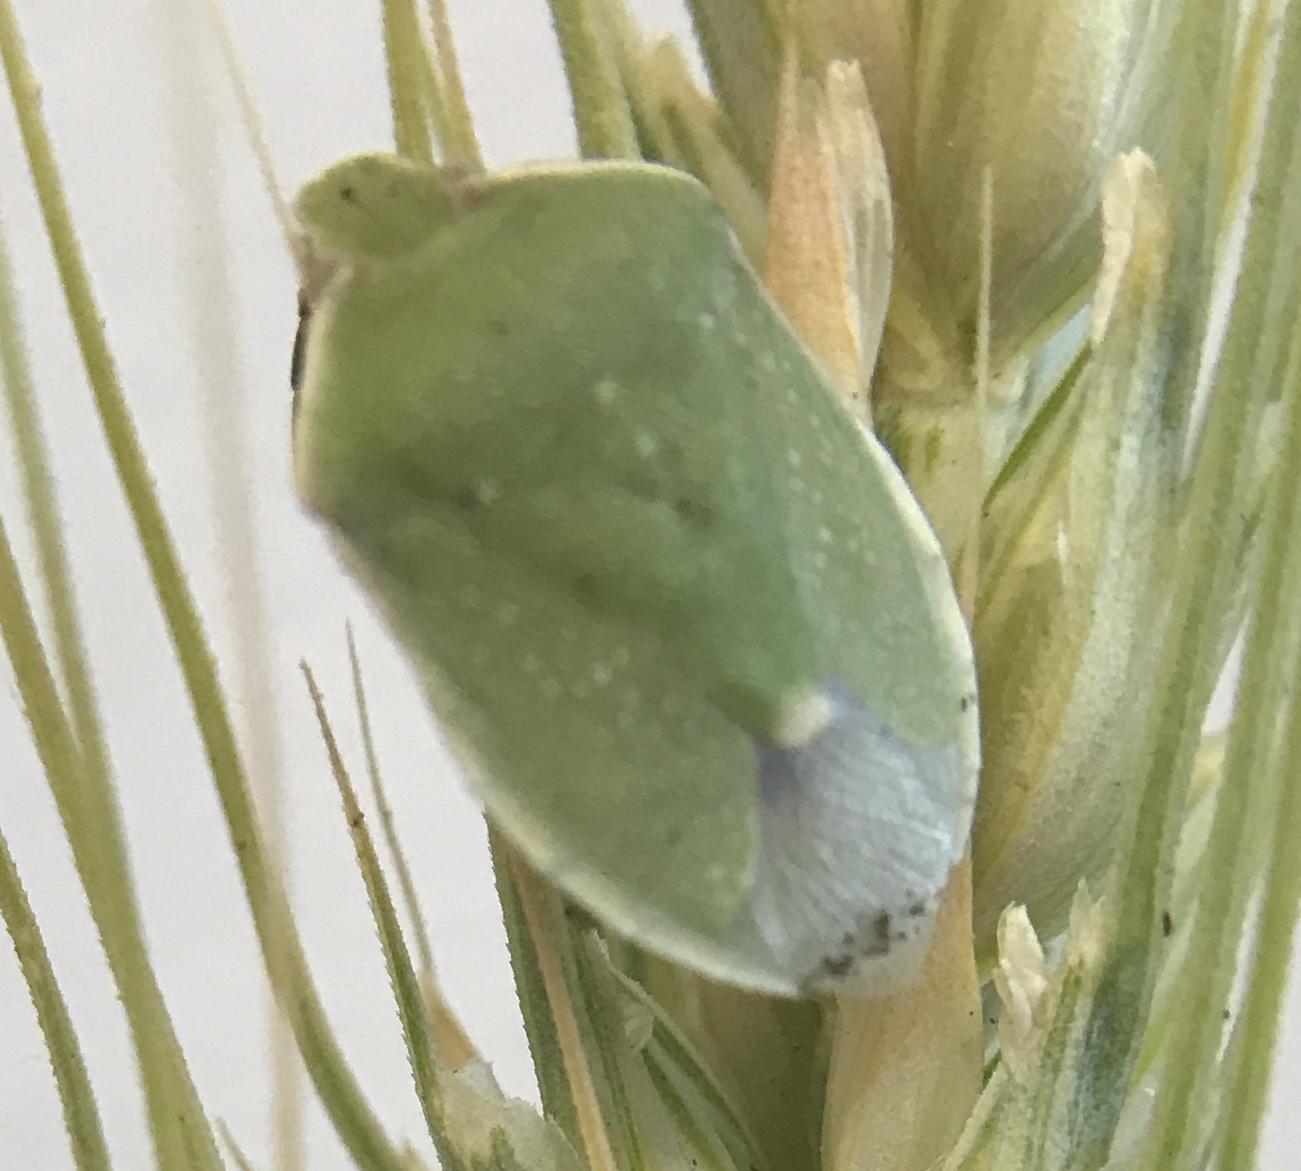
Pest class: stink_bug